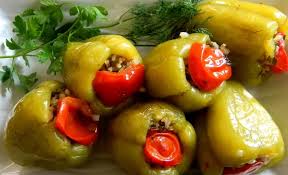
Yemek: biber_dolmasi